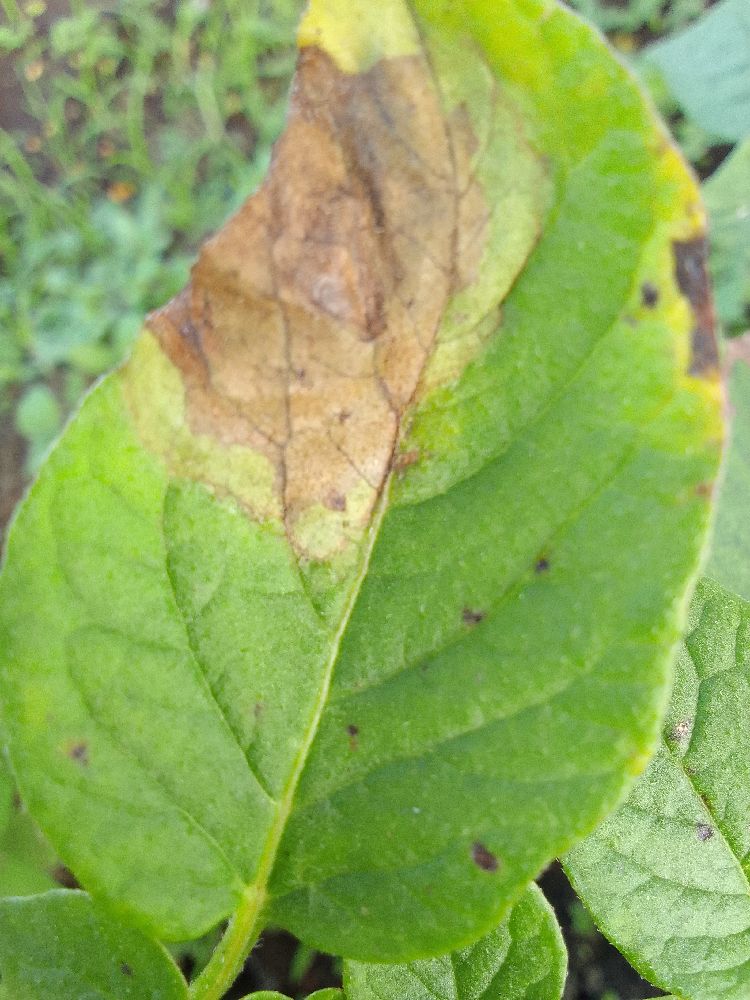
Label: Late blight